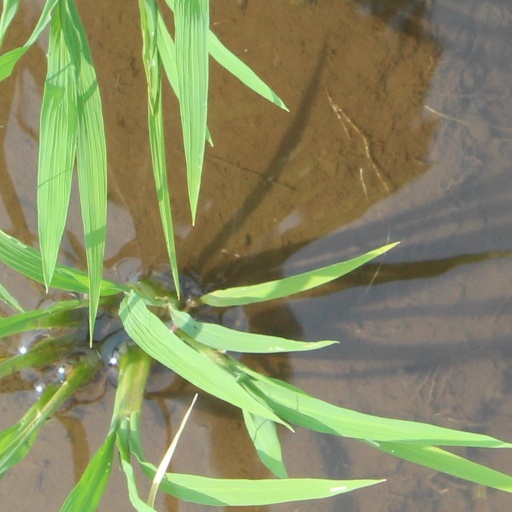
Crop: rice